Viipurin kaunotar

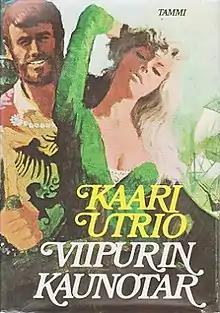
1973 edition

Viipurin kaunotar (Finnish: "The Beauty from Viipuri") is a historical novel by Finnish author Kaari Utrio.